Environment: lab
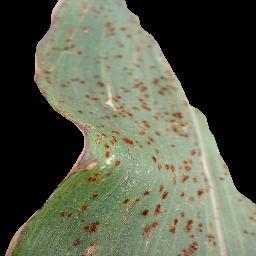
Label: common_rust